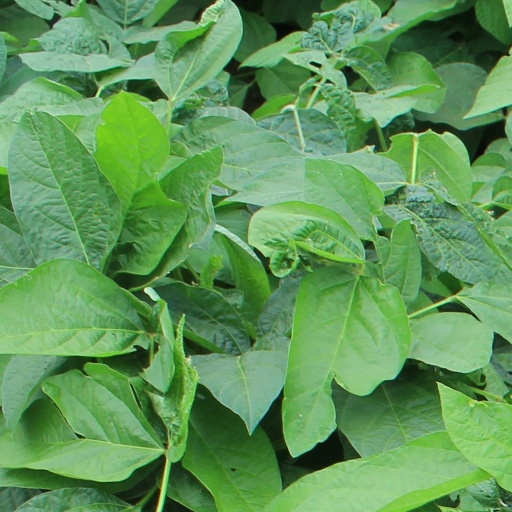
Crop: soybean